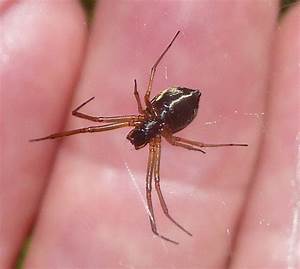
Label: ragno